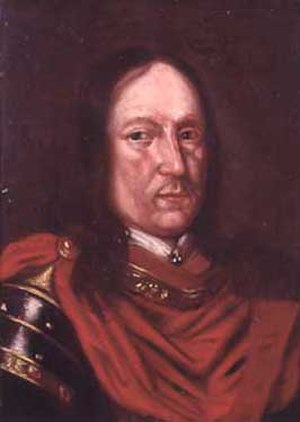
Generalguvernører i Finland / Under svensk styre frem til 1808
Generalguvernør i Finland var oprindelig en svensk embedstitel, som blev oprettet i 1594. Generalguvernøren udgjorde den højeste militære og civile myndighed og var derved kongens stedfortræder.